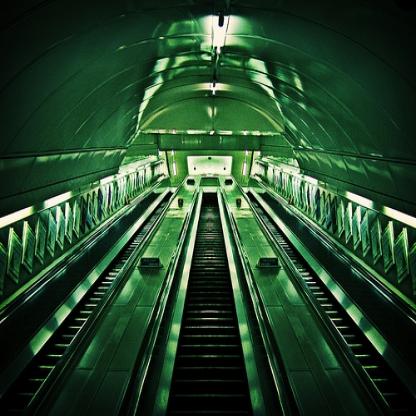
Scene: Indoor